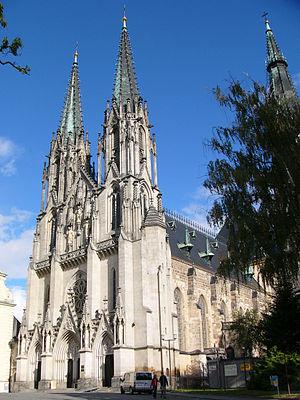
Olomouc est une ville de la Tchéquie, chef-lieu de district et capitale régionale. Elle se trouve dans la région historique de Moravie. Sa population s'élevait à 100 494 habitants en 2018.